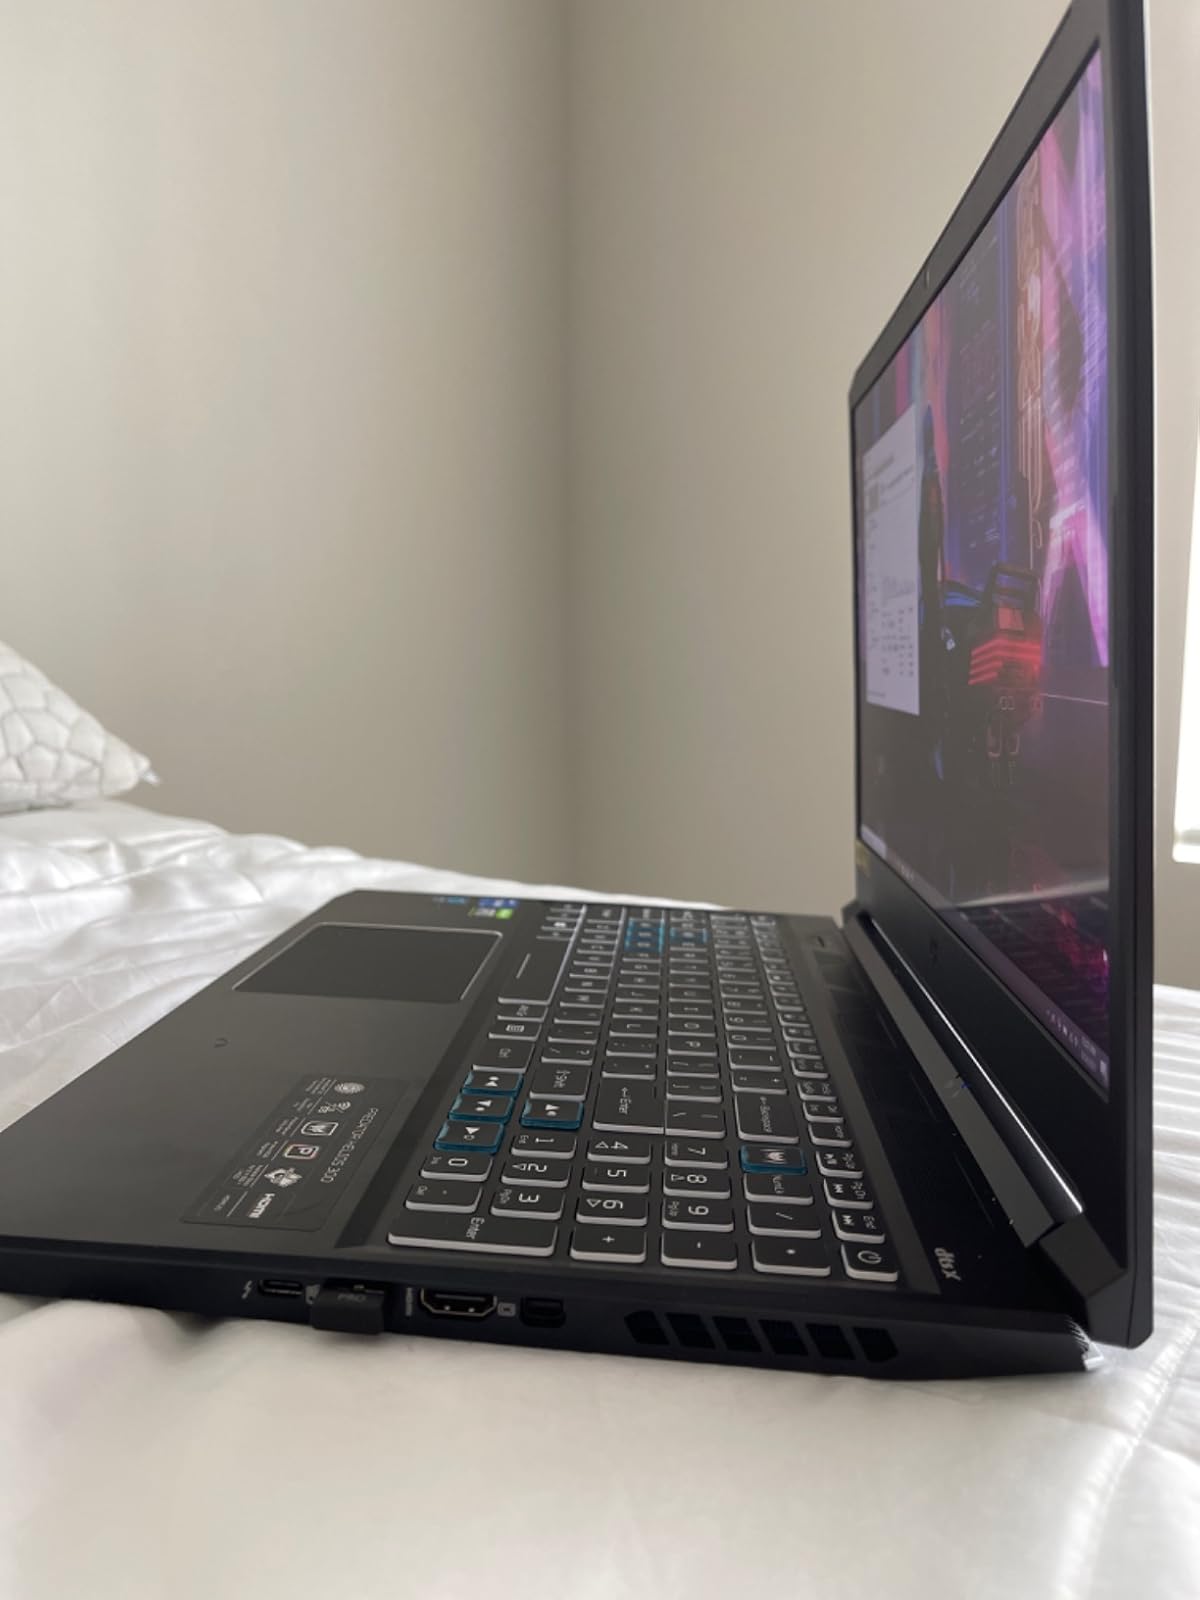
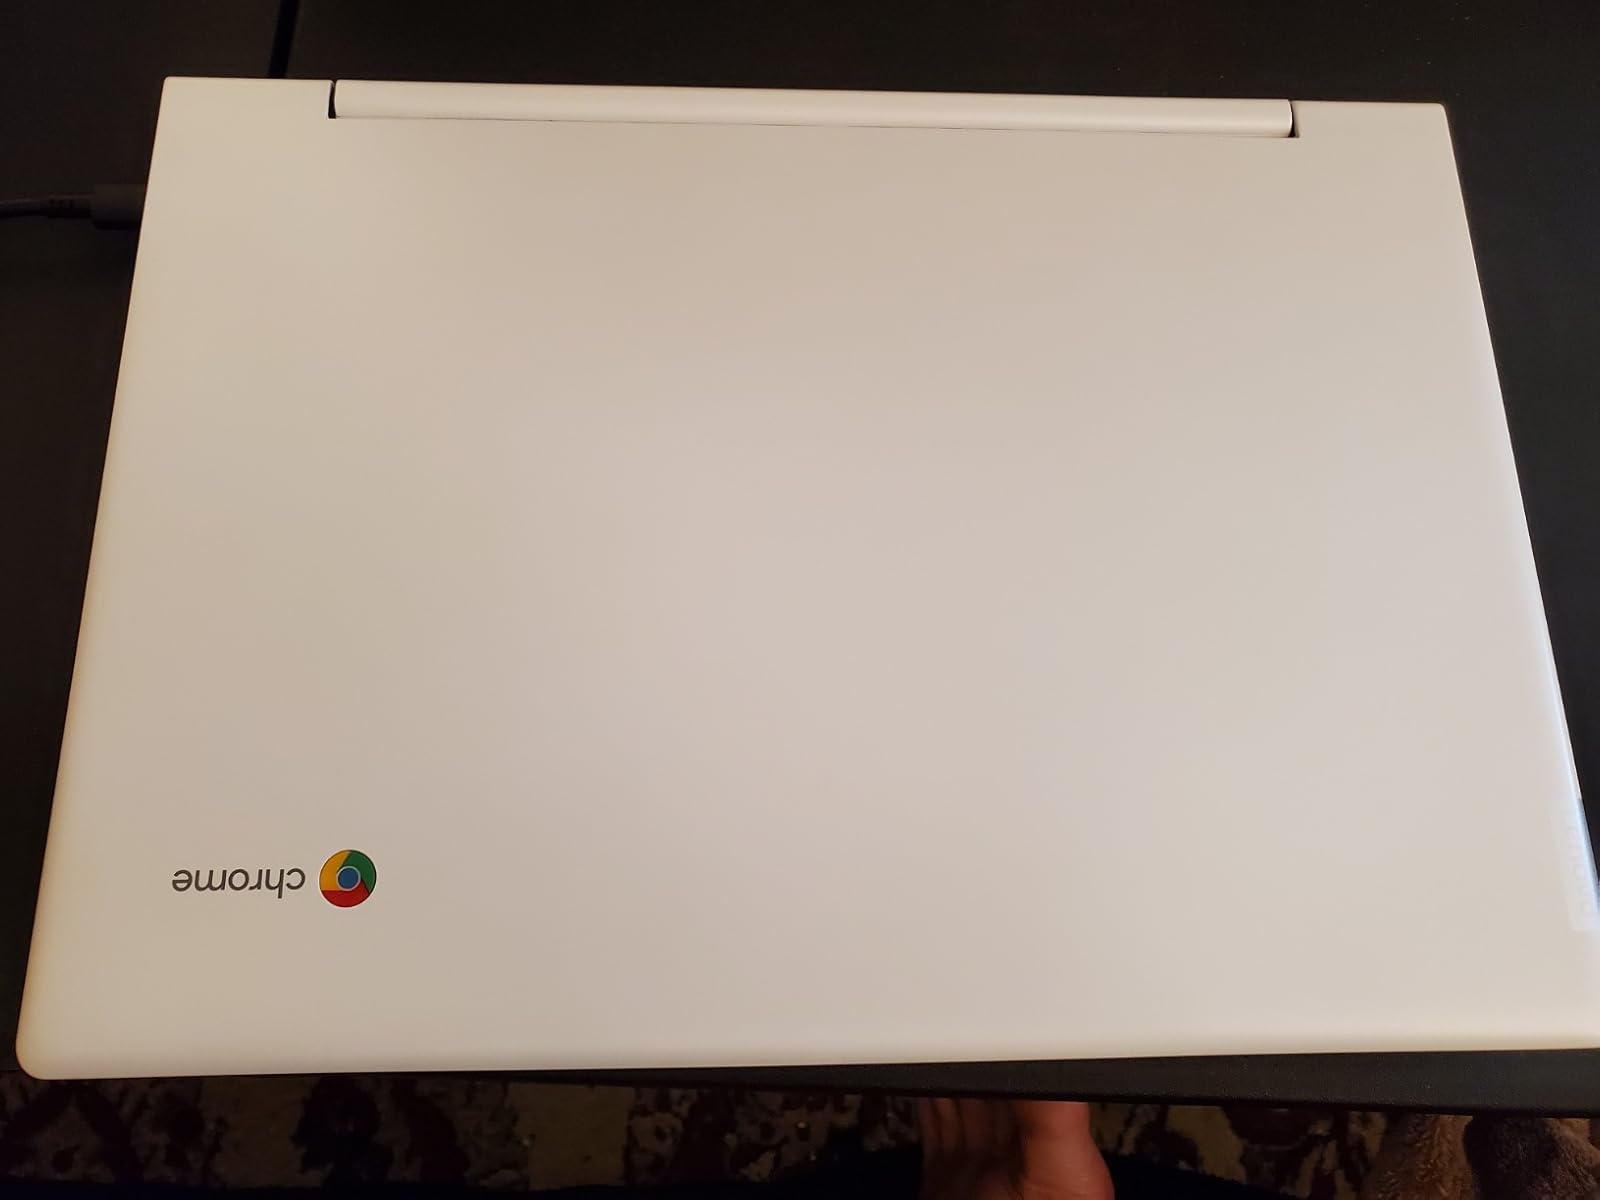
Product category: laptop
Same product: no